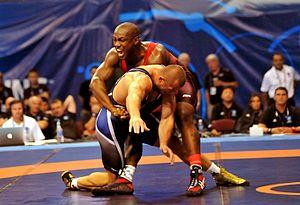
Elis Guri est un lutteur albanais, naturalisé bulgare.